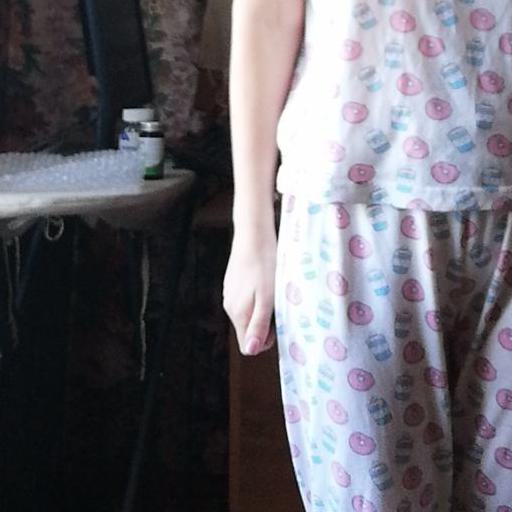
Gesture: no_gesture